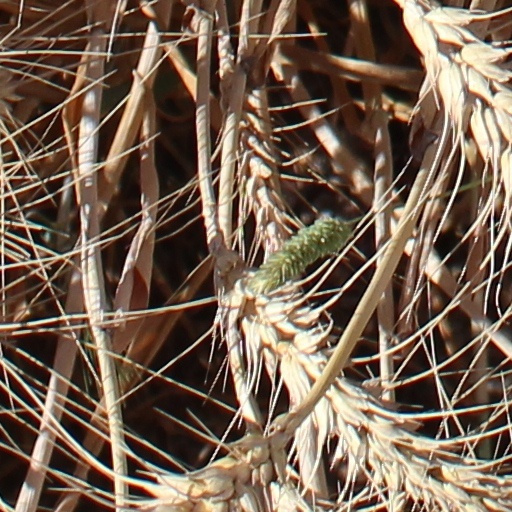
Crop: wheat